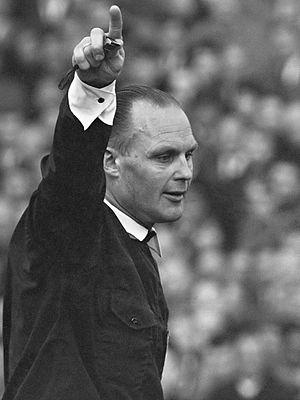
Laurens van Ravens est un arbitre néerlandais de football.